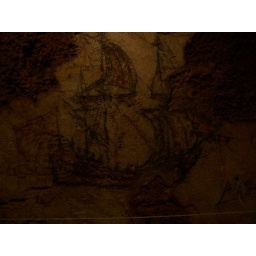
A ship drawn on the wall in the dungeon at san Cristobal.